Clement House (Buffalo, New York)

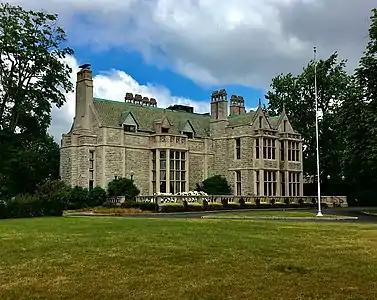
The Clement House, July 2017

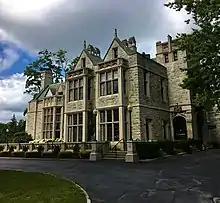
The Clement House, July 2017

In 1908, Augustus Franklin Tripp died and his daughter, Carolyn Jewett ("nee" Tripp) Clement, inherited the Tripp residence at 786 Delaware which had been built by Erastus S. Prosser around 1855 and purchased by Tripp in 1881. She and her husband, the banker and industrialist Stephen Merrell Clement, tore down the Tripp residence in 1911 and commissioned Stephen's friend, Edward Brodhead Green to build them a palatial new residence. The fireplace in the drawing room of the Tripp residence was removed and installed in the master bedroom of the new house. Before that, the Clements were living at the home of Stephen's later father at 737 Delaware Avenue. Stephen died in Atlantic City, New Jersey, on 26 March 1913 before the house was completed later in 1913 at a cost $300,000 to erect.